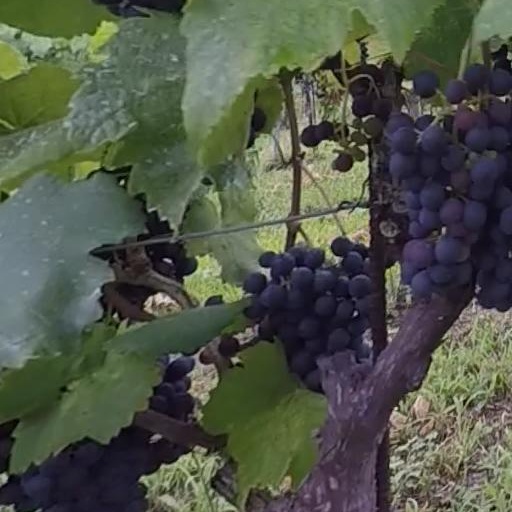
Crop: grape